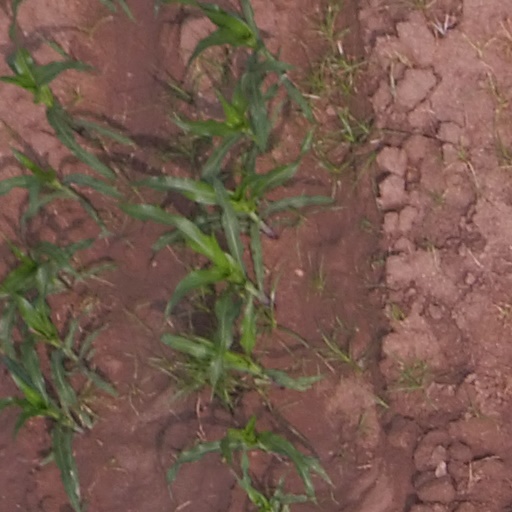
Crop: maize; corn